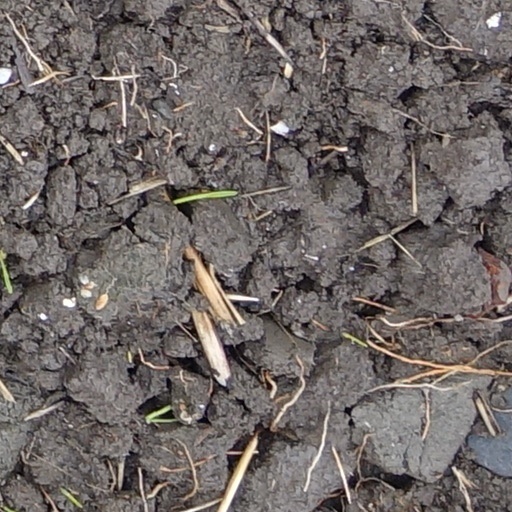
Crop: wheat